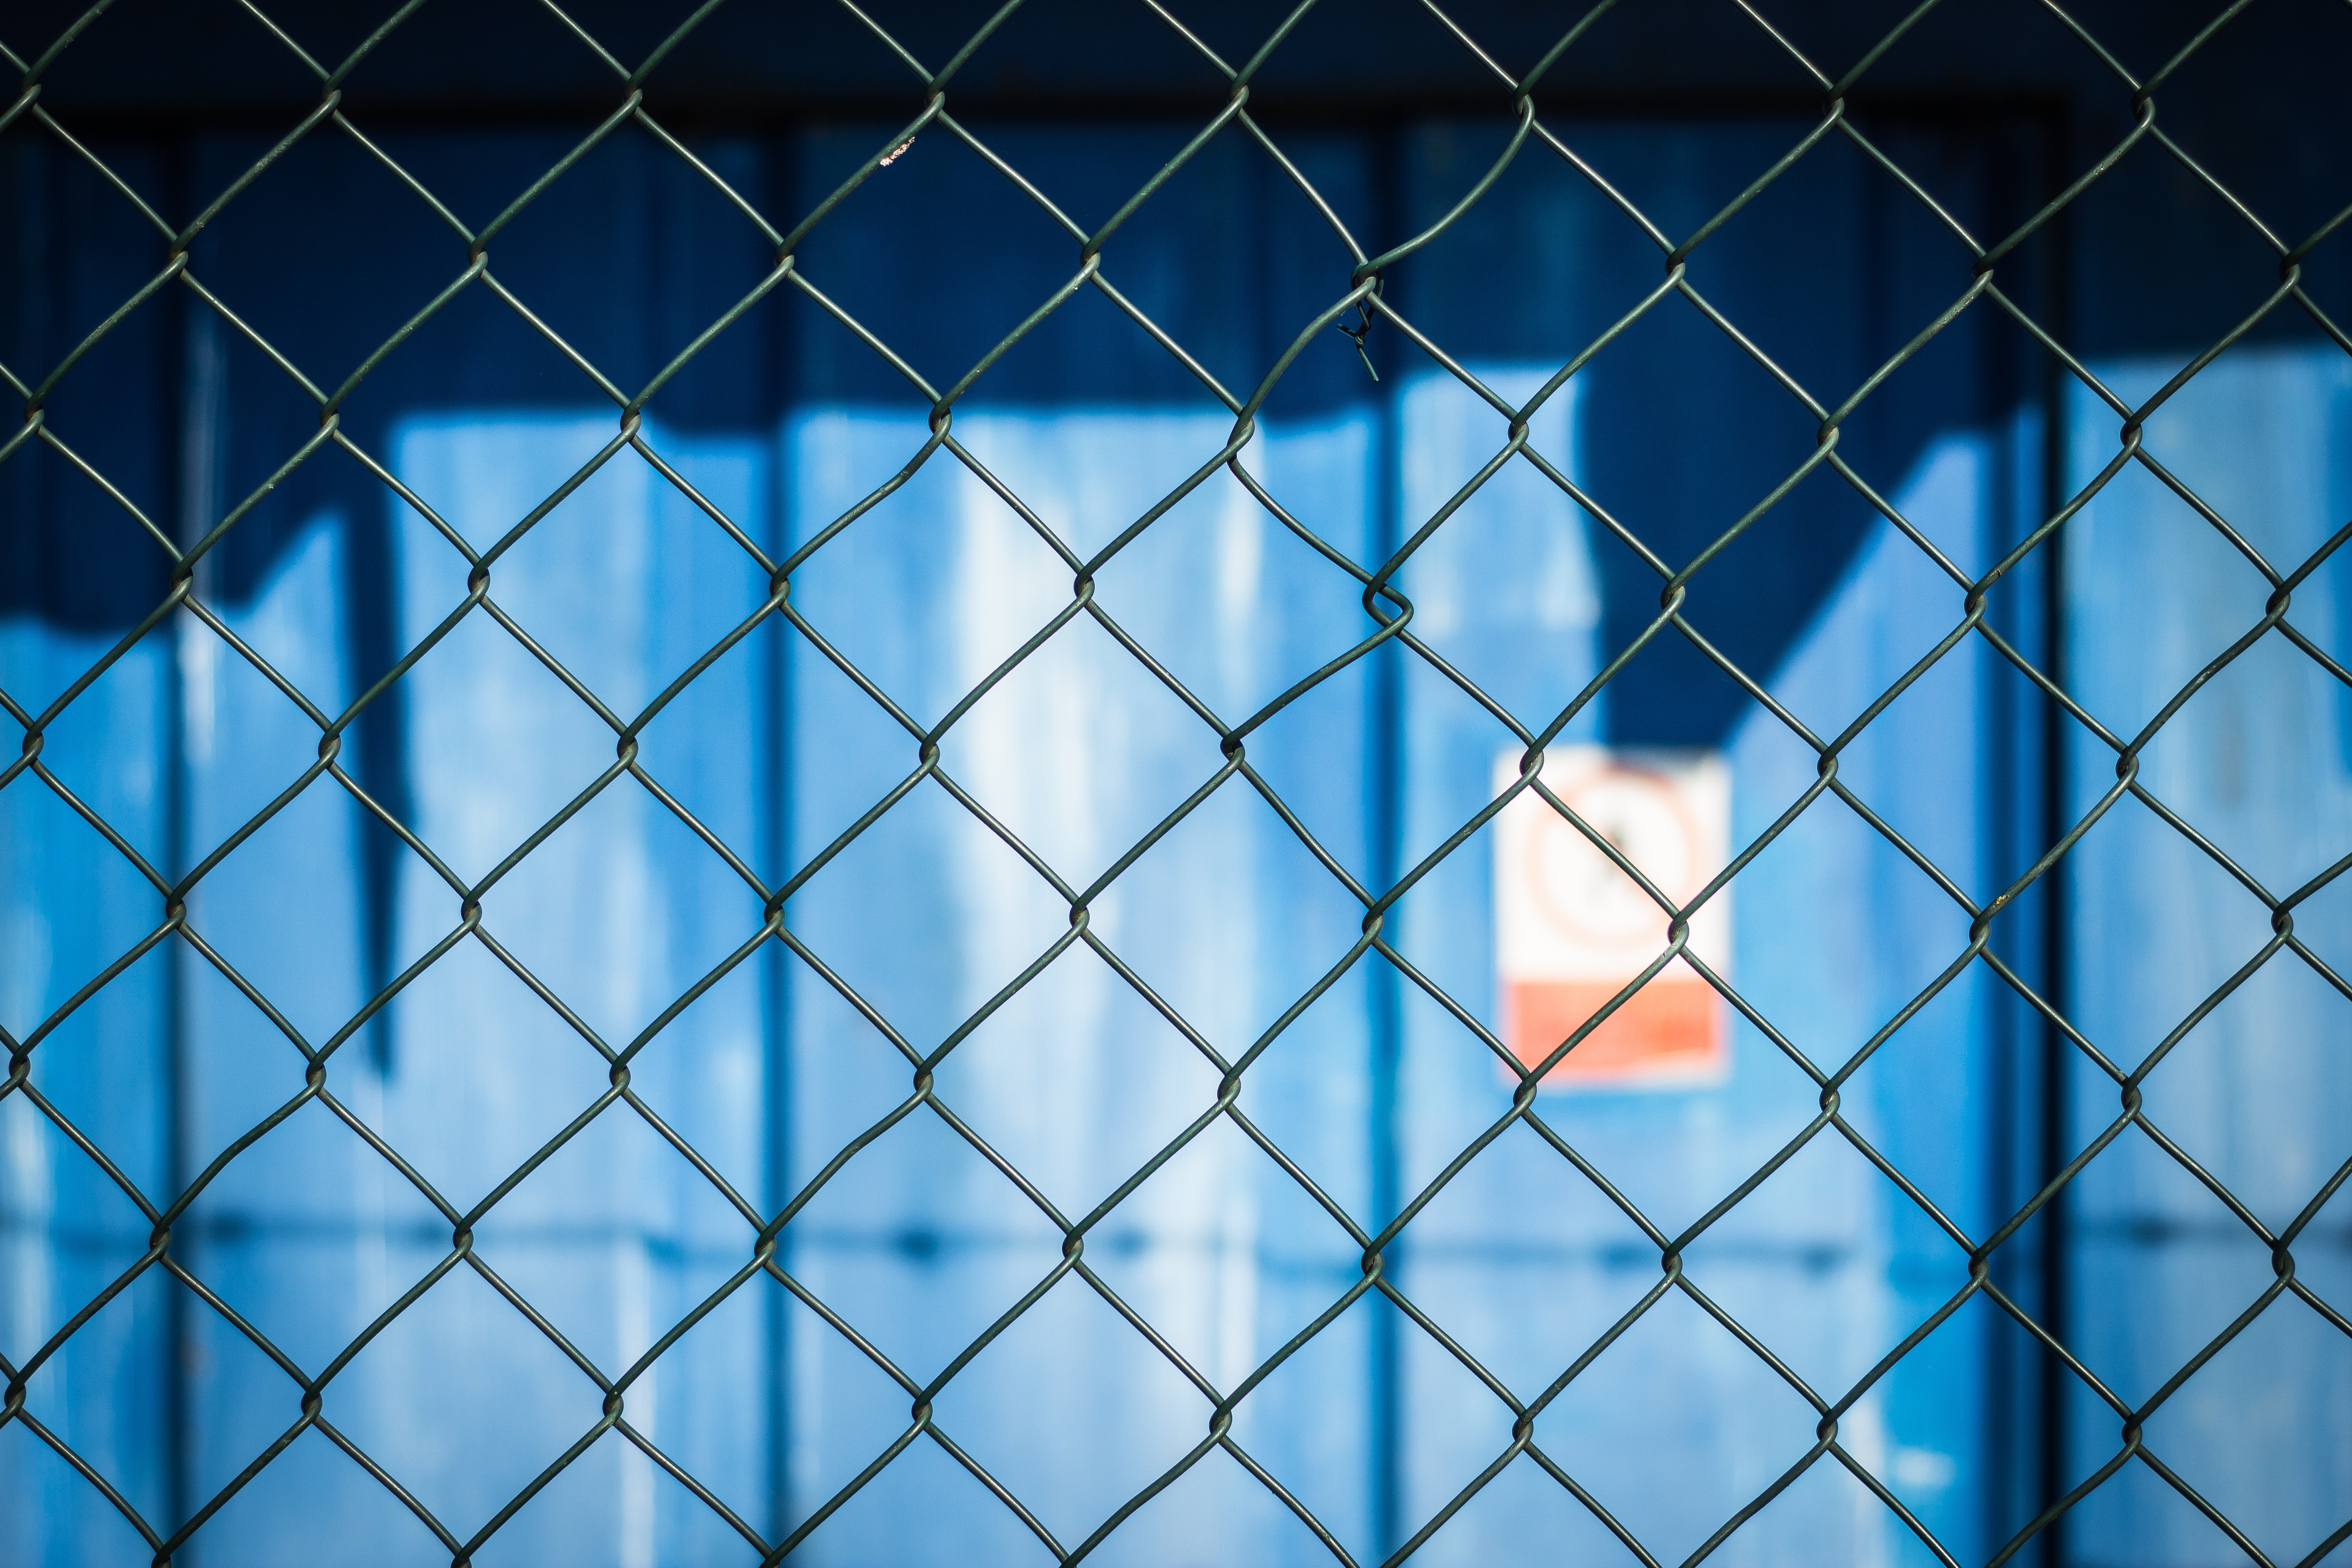
fence, texture, window, glass, wall, pattern, line, color, blue, circle, art, design, net, symmetry, iron, shape, chain link fencing, oploceno